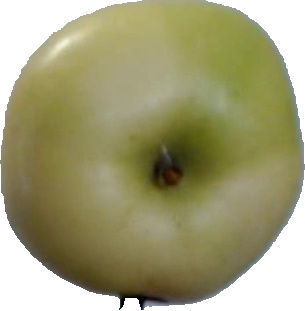
Label: apple_6